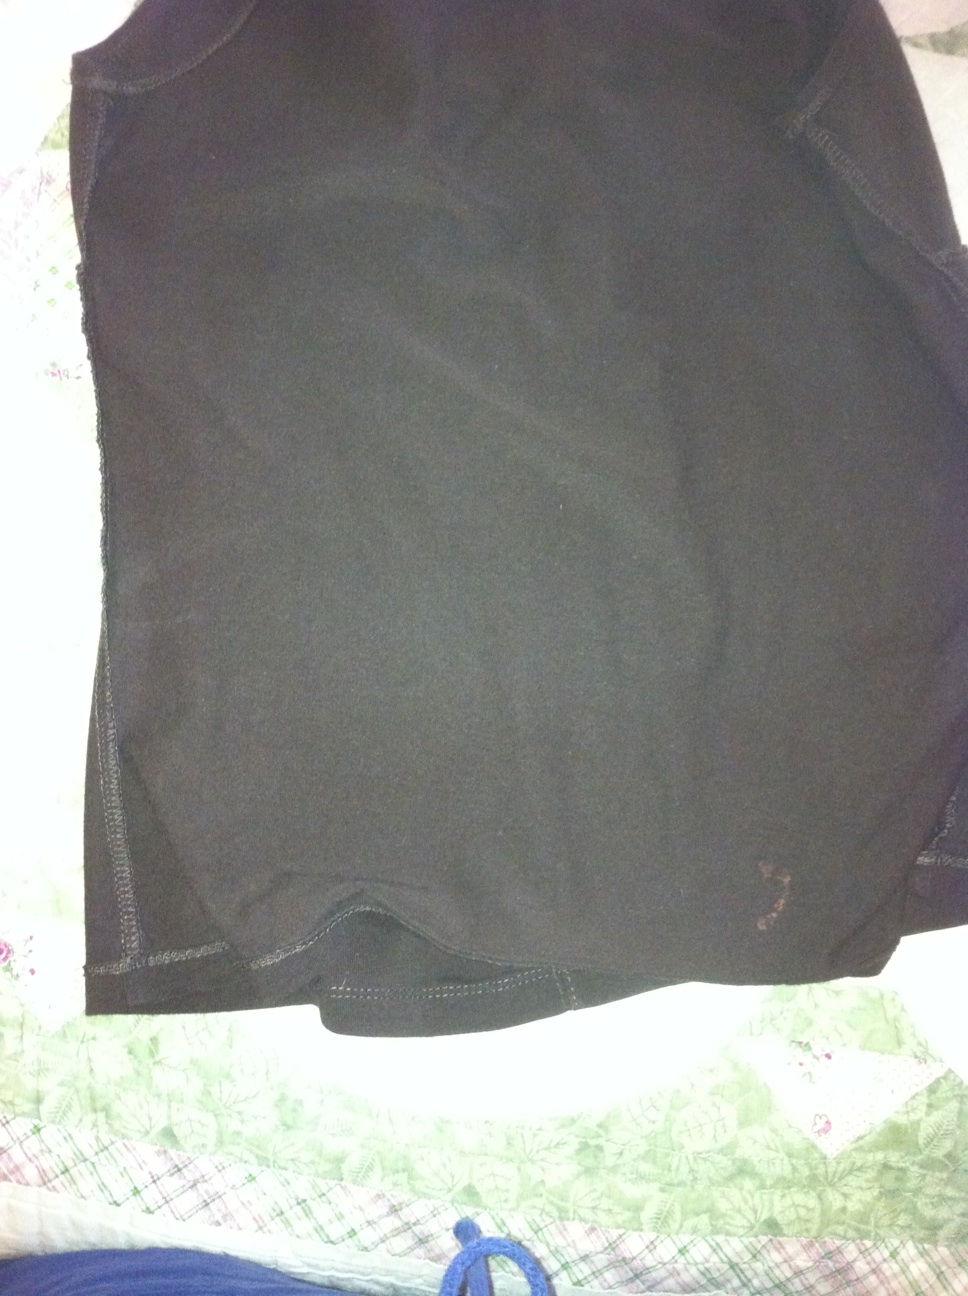Question: What color is this shirt, please?
Answer: black